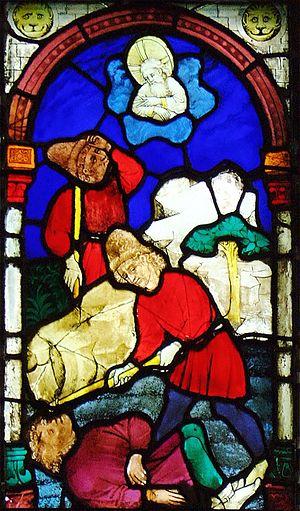
Hans Acker est un peintre-verrier allemand. Il travailla notamment à la collégiale Saint-Vincent de Berne et la « cathédrale » d'Ulm. Il appartient à la famille d'artistes Acker qui eut plusieurs représentants à Ulm tels que Jacob Acker l'Ancien et Jacob Acker le Jeune. Les données biographiques exactes ne sont pas claires.